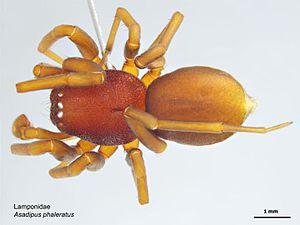
Asadipus phaleratus est une espèce d'araignées aranéomorphes de la famille des Lamponidae.
Asadipus est un genre d'araignées aranéomorphes de la famille des Lamponidae.